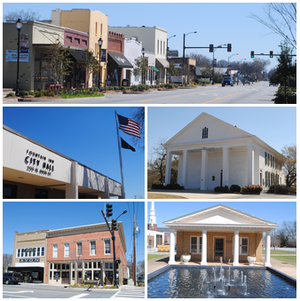
Fountain Inn (South Carolina)
Seværdigheder i Fountain Inn. Øverst Centrum i Fountain Inn, herunder t.v. rådhuset og t.h. Presbyterian Church. Nederst t.v. Cannon Building og t.h. Robert Quillen Office and Library.
Fountain Inn er en by i Greenville County, South Carolina. Byen har en befolkning på 6.017 indbyggere.